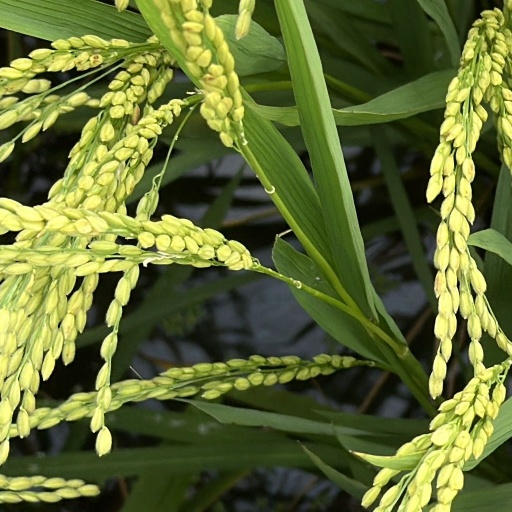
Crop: rice